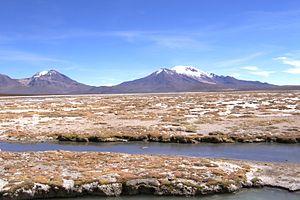
Thermes de Polloquere au sud su salar de Surire photo prises vers 10h du matin vers l'est.
L'Arintica est un stratovolcan du Chili situé dans la région d'Arica et Parinacota, à proximité de la frontière avec la Bolivie. Il culmine à 5 597 mètres d'altitude.